BBC Asian Network

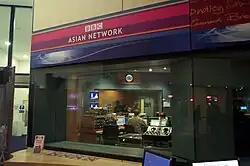
BBC Asian Network studio at The Mailbox shopping centre, Birmingham.

By 1949, the BBC had introduced their first weekly Bengali language programme, "Anjuman", through the efforts of Nazir Ahmed and Nurul Momen. Momen also conducted a children's programme titled "Kakoli". The BBC was later joined by more Bengalis such as Fateh Lohani and Fazle Lohani. BBC television had also broadcast an Asian news programme, "Nai Zindagi Naya Jeevan", since 1968 from its studios in Birmingham; this series followed a traditional news and current affairs format.